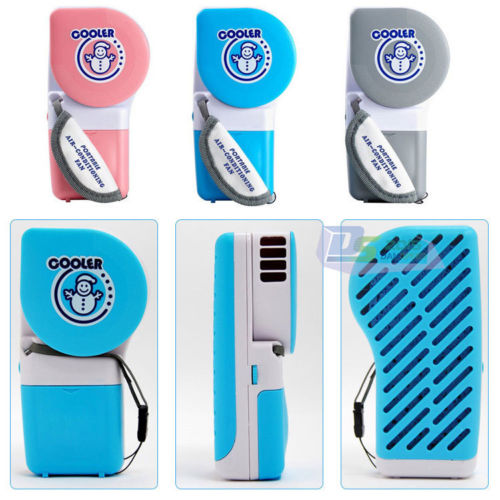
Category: fan